Pseudochampsa

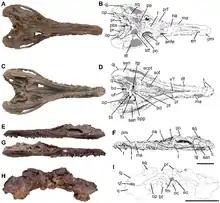
Skull in multiple views

"Pseudochampsa" is known solely from the holotype PVSJ 567, a nearly complete and articulated individual housed at the División de Paleontologia de Vertebrados del Museo de Ciencias Naturales y Universidad Nacional de San Juan, Argentina. The holotype consists of a skull with fully occluded lower jaws, a complete vertebral column lacking the outer half of the tail, several neck and back ribs, some haemal arches, some gastralia, the pectoral girdle, both partially preserved humeri, a partial pelvic girdle, and both nearly complete hind-limbs including both femora, tibiae, fibulae, tarsals and feet. PVSJ 567 was found at Valle Pintado, Hoyada de Ischigualasto of the Ischigualasto Provincial Park, San Juan Province. It was collected from the Cancha de Bochas Member of the Ischigualasto Formation, of Ischigualasto-Villa Union Basin, dating to the late Carnian to earliest Norian stages of the middle Late Triassic.